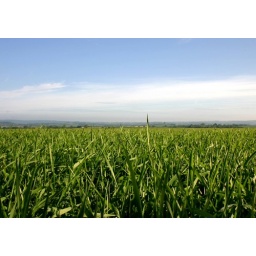
Early morning in a field behind Bartestree. The blade of grass cuts up the horizon nicely.